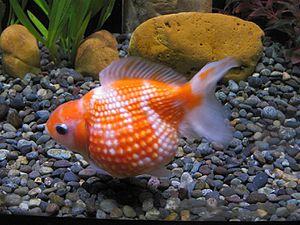
Le poisson rouge Perlé ou chinshurin en japonais, est une variété de poissons rouges fantaisie avec un corps sphérique et une queue en éventail.